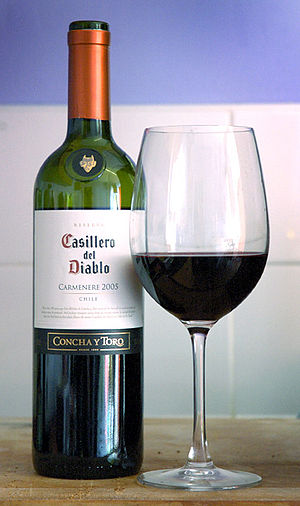
Rødvin
En flaske og et tilhørende glas Casillero del Diablo Carmenère-rødvin, årgang 2005
Rødvin er en rød vin, der fremstilles af hovedsageligt blå vindruer.